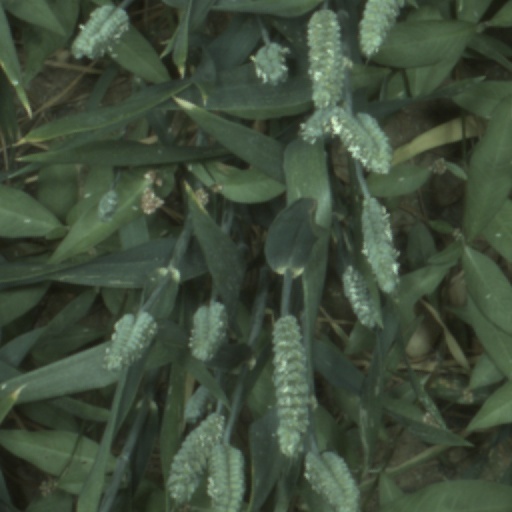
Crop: wheat